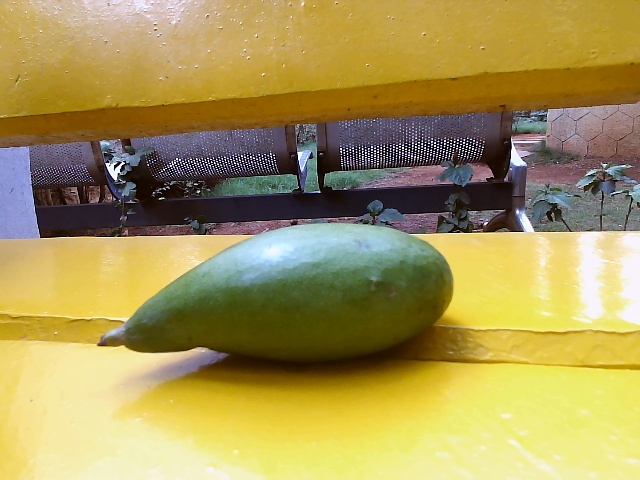
Label: Raw_Mango